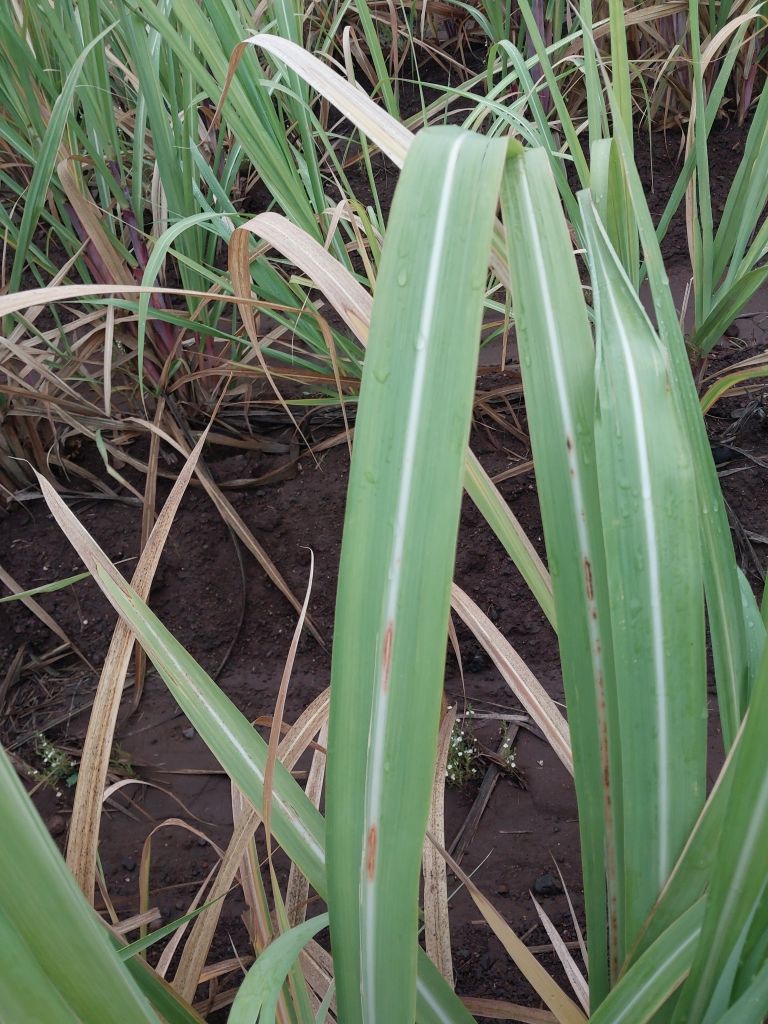
Label: Brown Spot